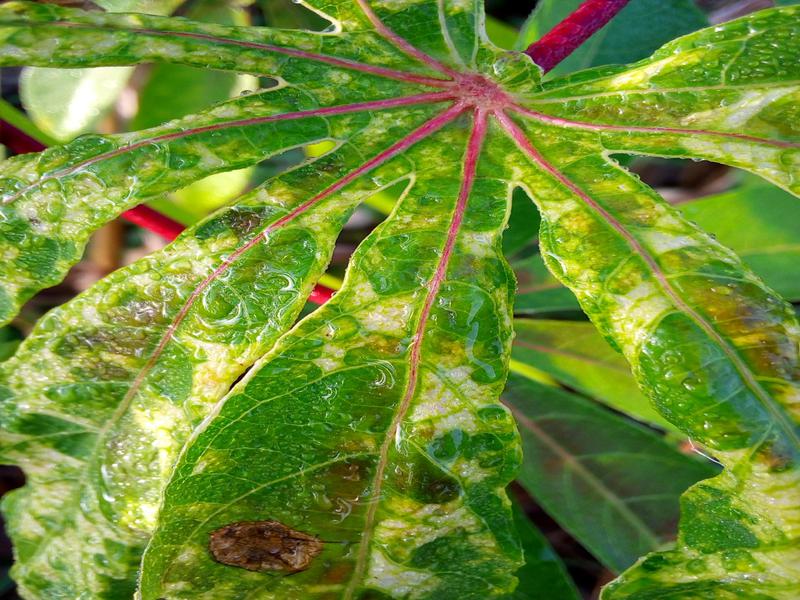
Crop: cassava
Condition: mosaic_disease